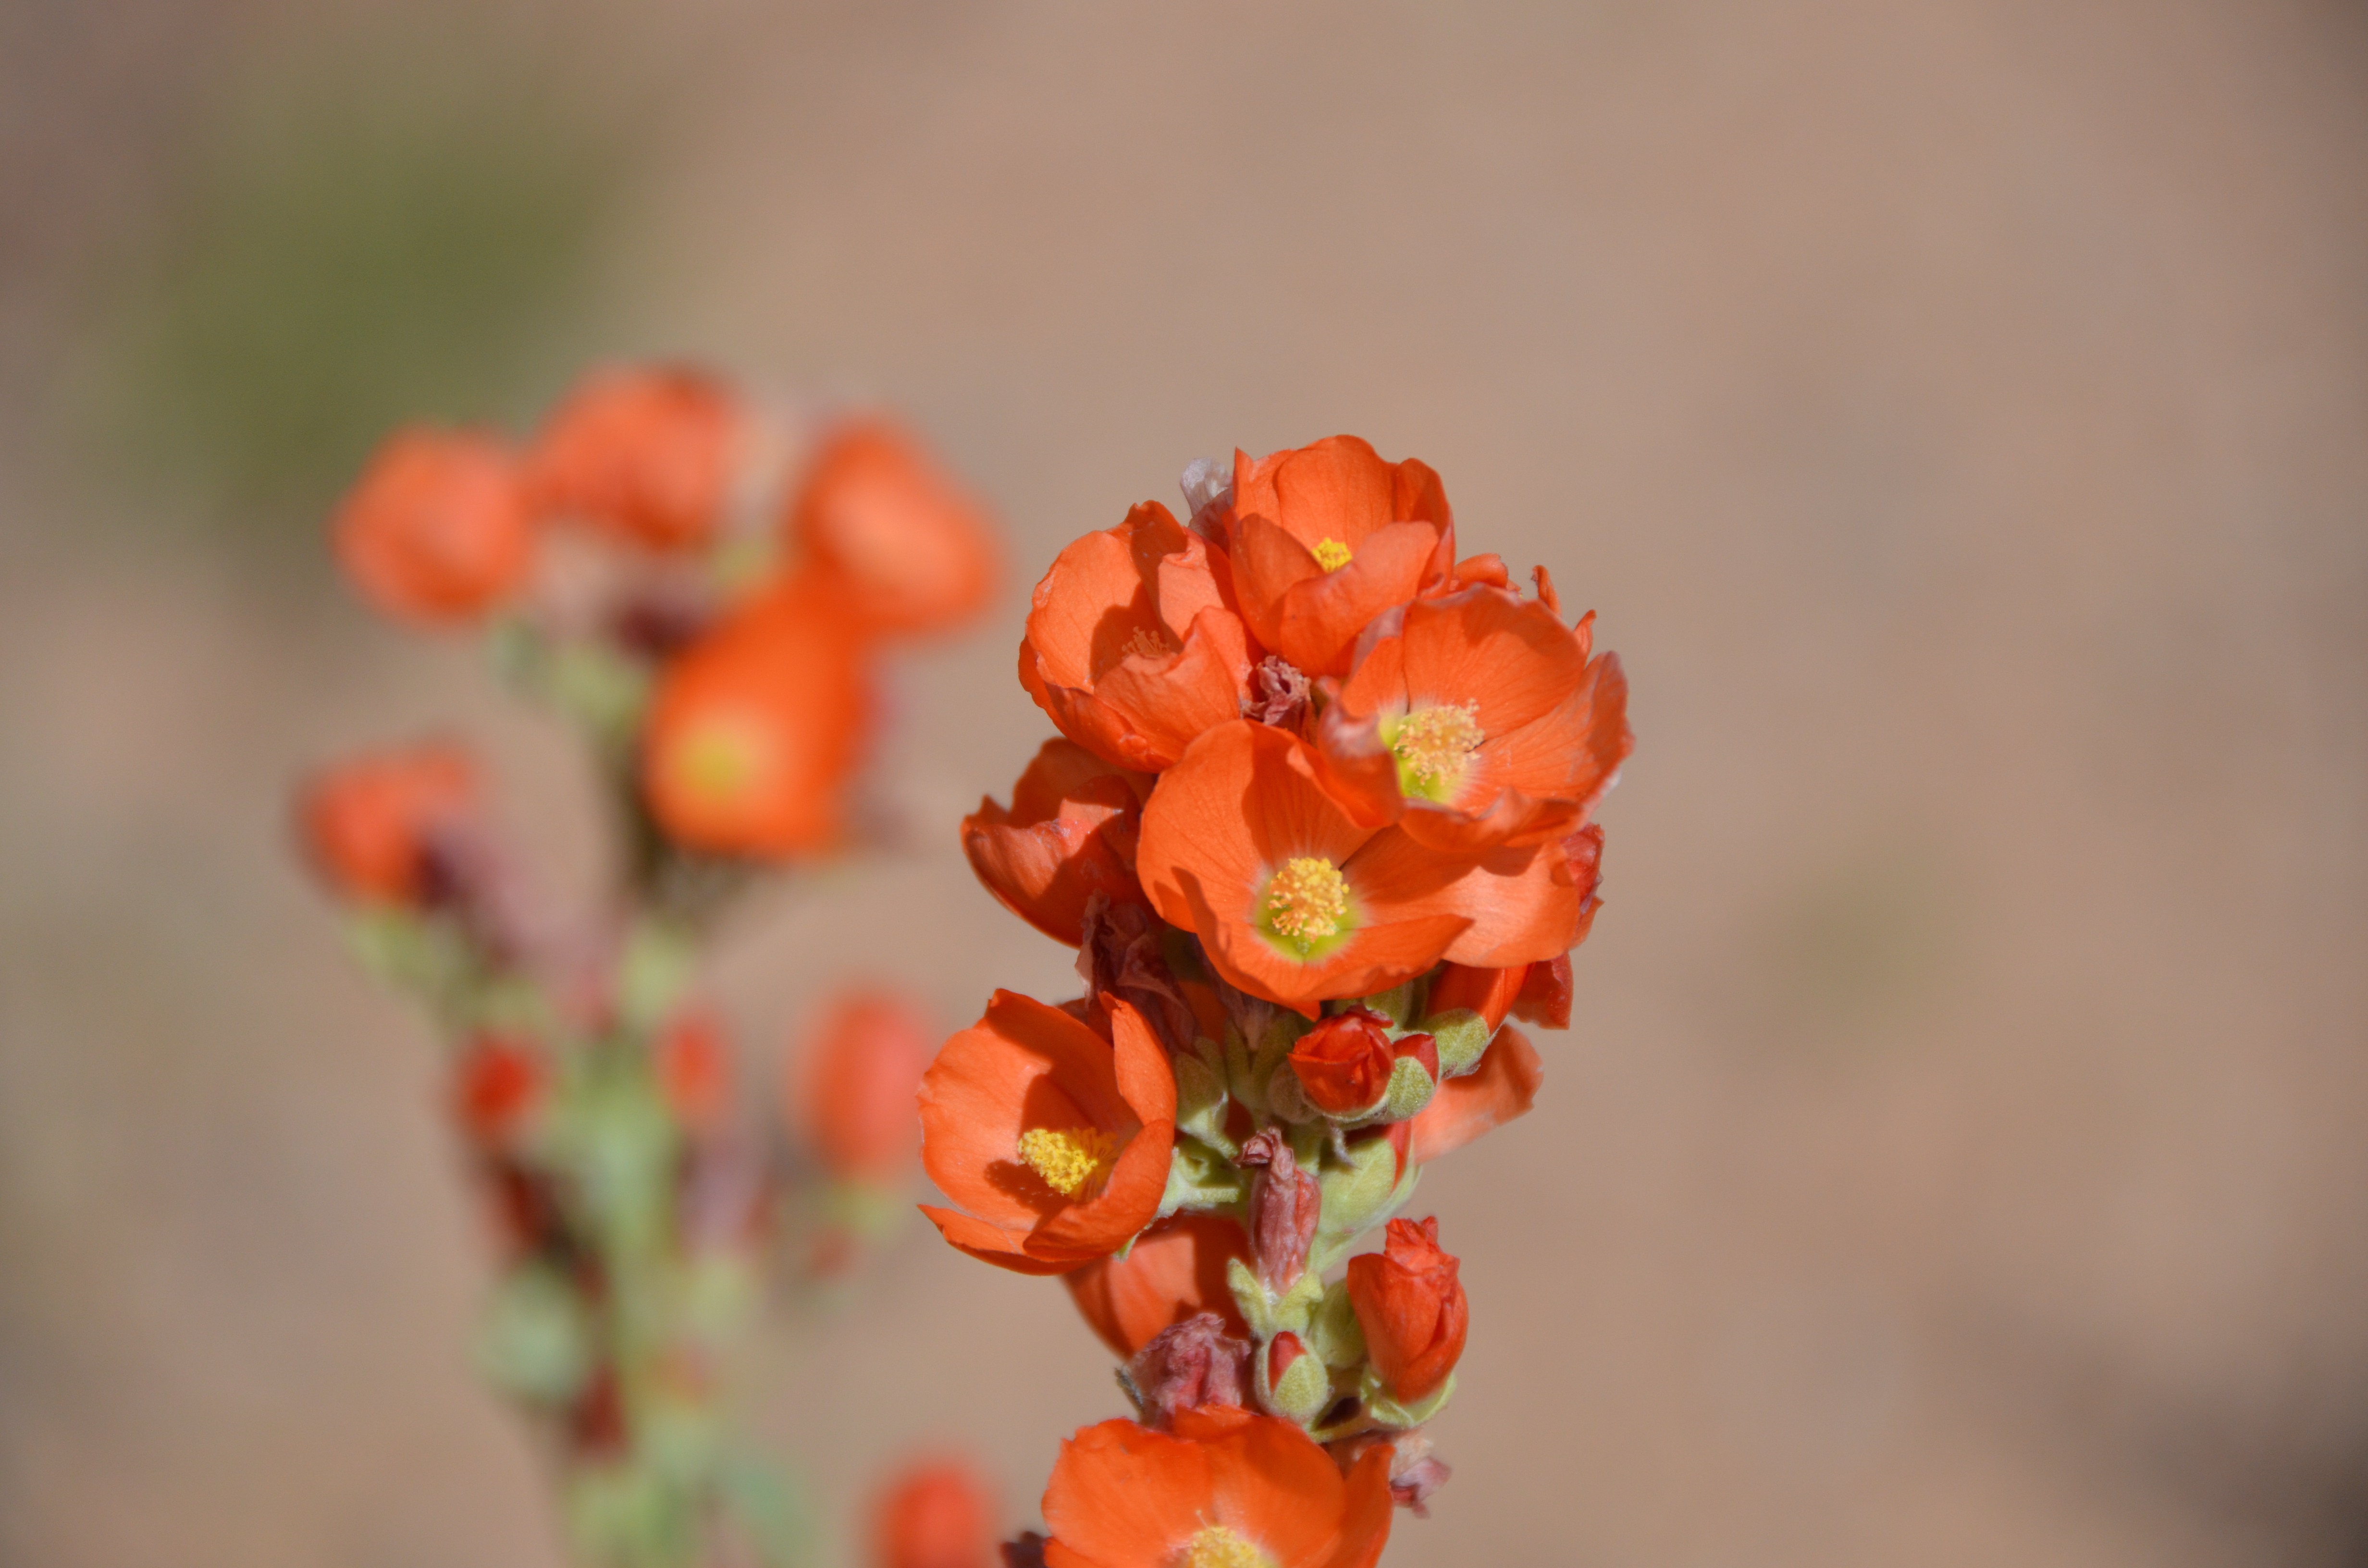
nature, branch, blossom, plant, photography, leaf, desert, flower, petal, bloom, summer, dry, red, produce, color, botany, colorful, flora, wild flower, plants, wildflower, flowers, close up, utah, hot, arches national park, moab, macro photography, summer flowers, wild plants, orange flower, flowering plant, plant stem, land plant